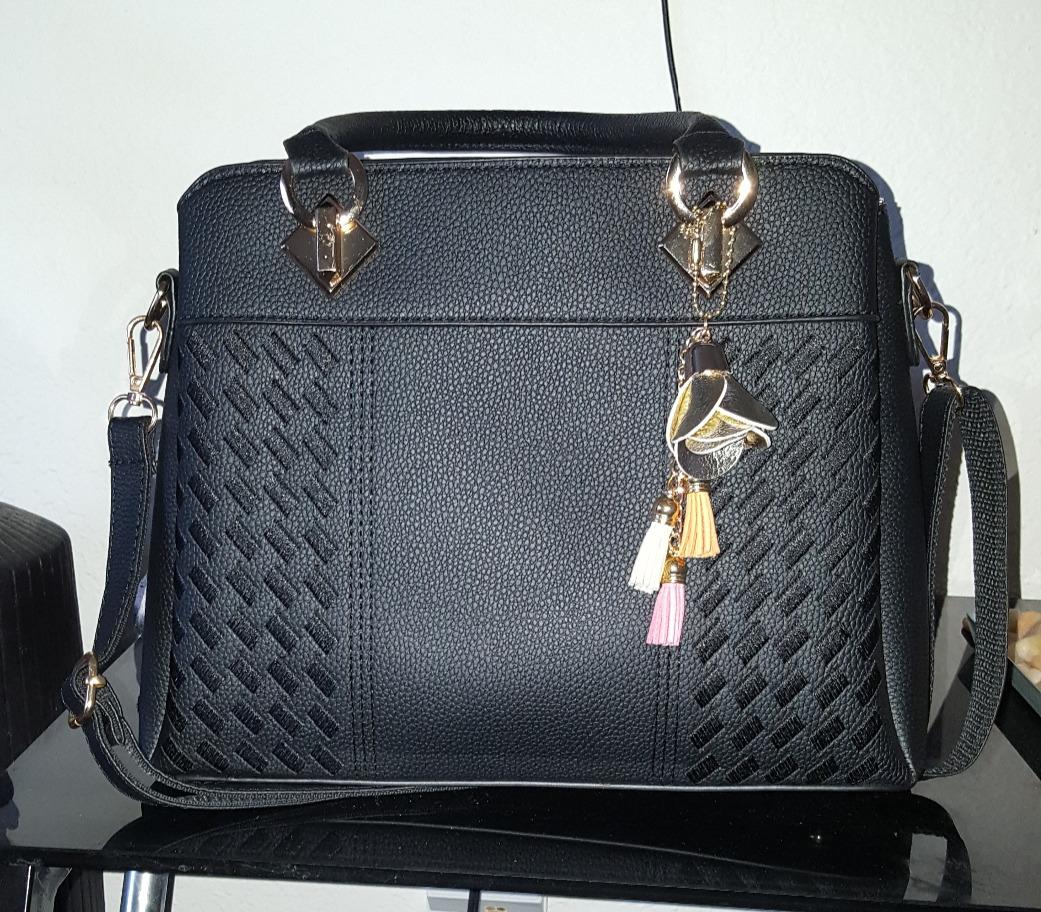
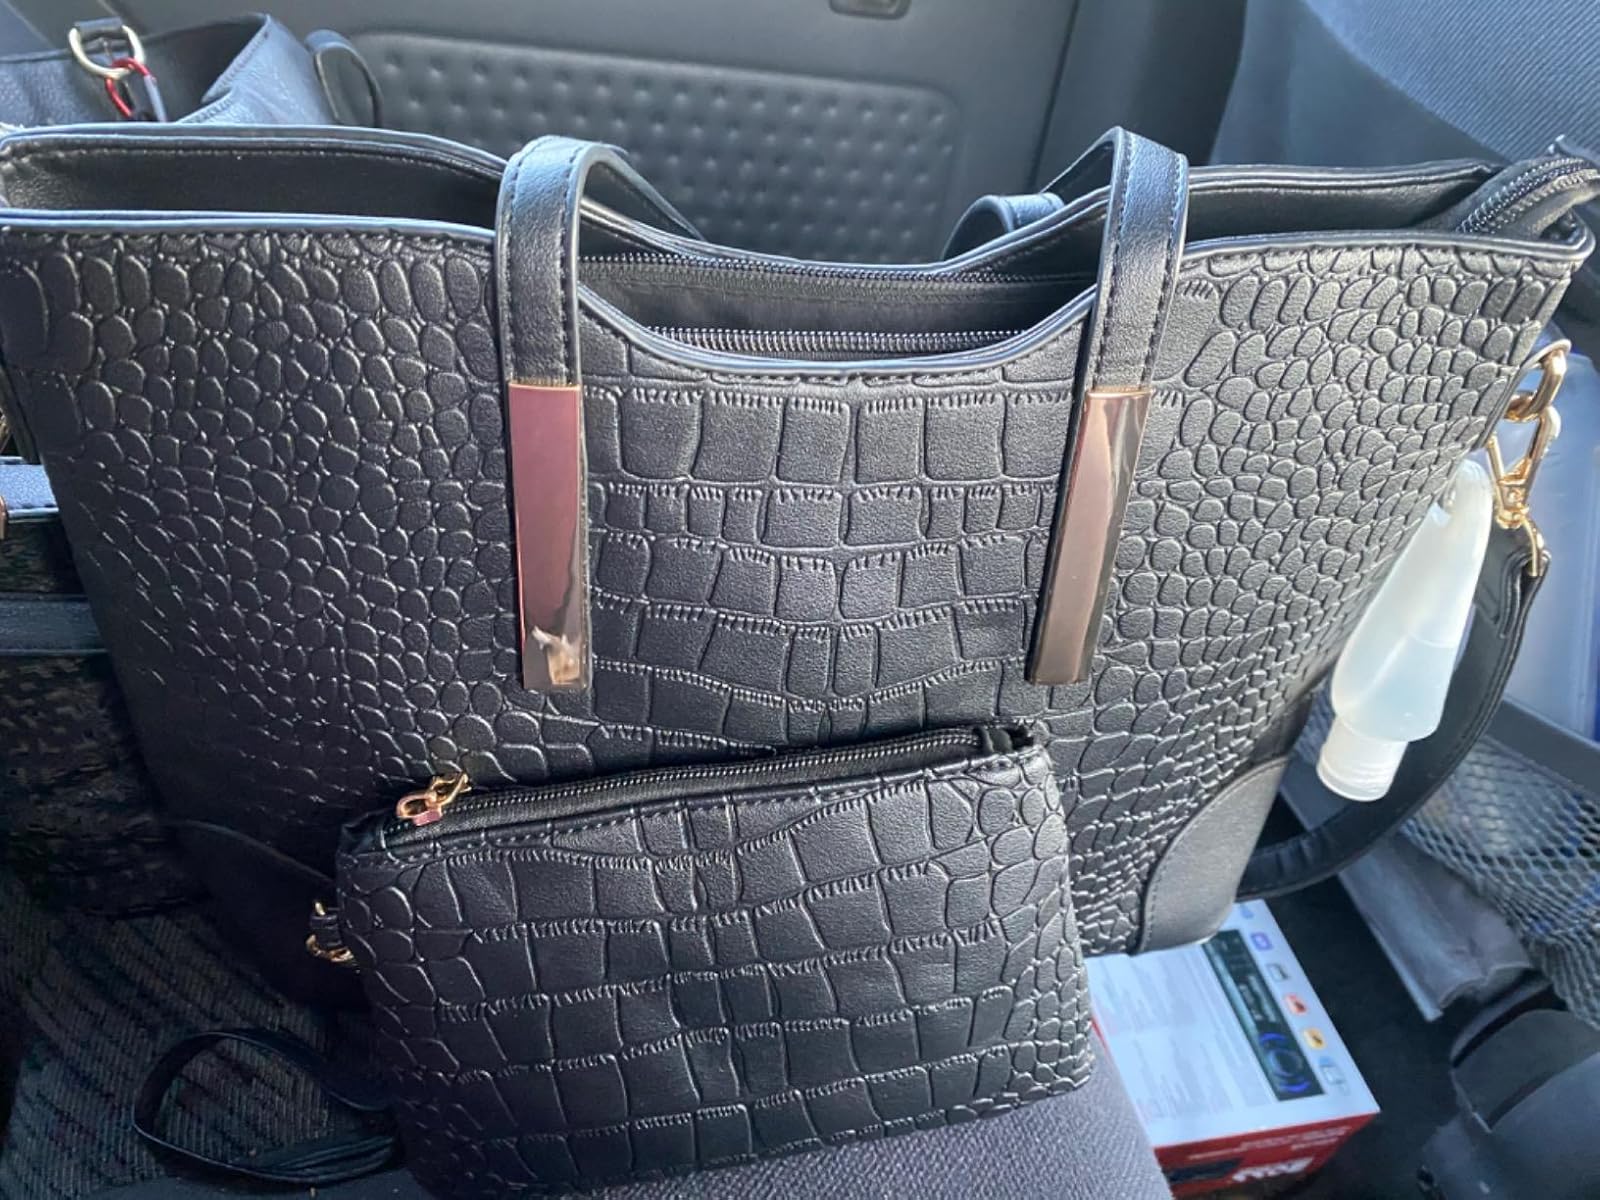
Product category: accessories_handbag
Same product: no